Robert D. Heaton

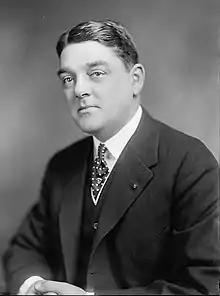
Harris & Ewing Collection, Library of Congress.

Robert Douglas Heaton (July 1, 1873 – June 11, 1933) was 20th-century American businessman and politician who served two terms as a Republican member of the U.S. House of Representatives from Pennsylvania from 1915 to 1919.